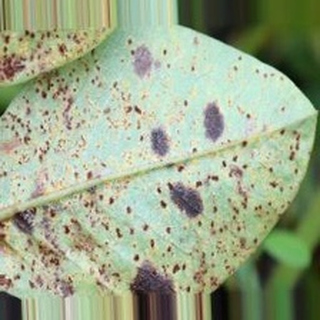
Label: groundnut_rust